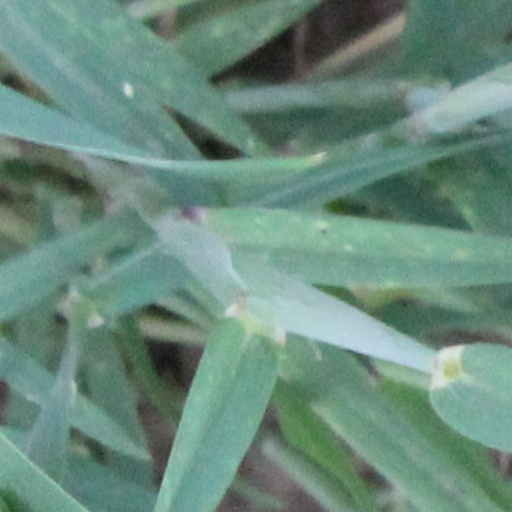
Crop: wheat